Bert Ellison

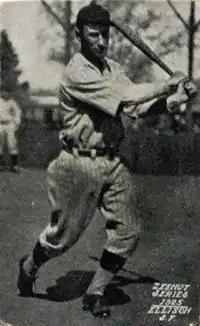
1925 baseball card of Ellison

On November 17, 1920, the Tigers traded Ellison to the San Francisco Seals of the Pacific Coast League (PCL) in exchange for pitcher Bert Cole. Ellison played for the Seals from 1921 to 1927 and was the club's player-manager from 1923 to 1926.